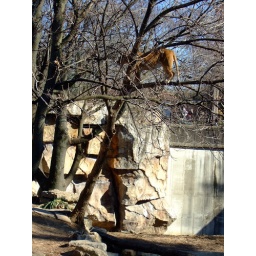
You don't see a lion in a tree everyday.